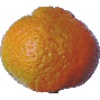
Label: Mandarine 1